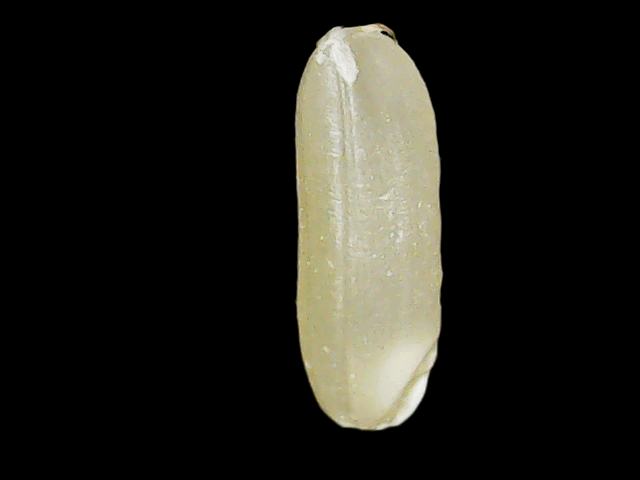
Rice variety: Binadhan16